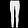
Label: Trouser